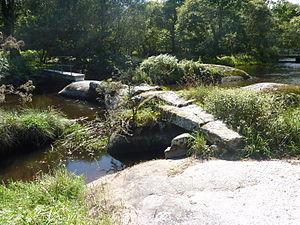
Loqueffret, en breton Lokeored, est une commune du centre du Finistère, en région Bretagne, dans l'ouest de la France. Situé au sud des monts d'Arrée, dans la partie orientale du Parc naturel régional d'Armorique, c'est un petit village rural, ancienne patrie des Pilhaouers.